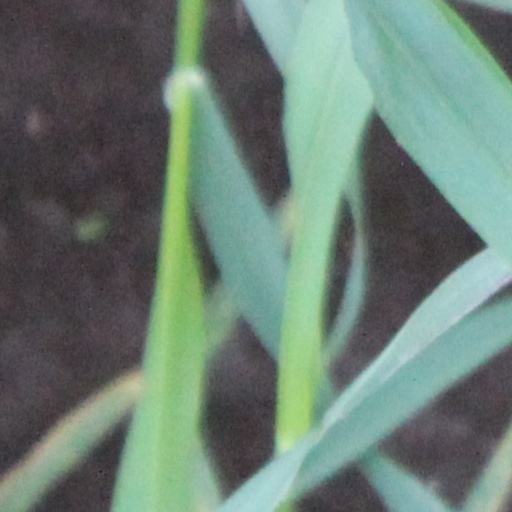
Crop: wheat